David Forde (Galway hurler)

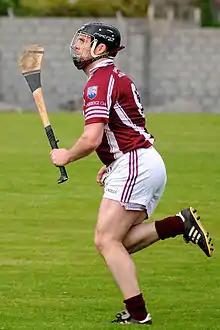
David Forde in action for Clarinbridge in 2013

David Forde (born 1981) is an Irish sportsperson. He plays hurling with his local club Clarinbridge and is a member of the Galway senior team.